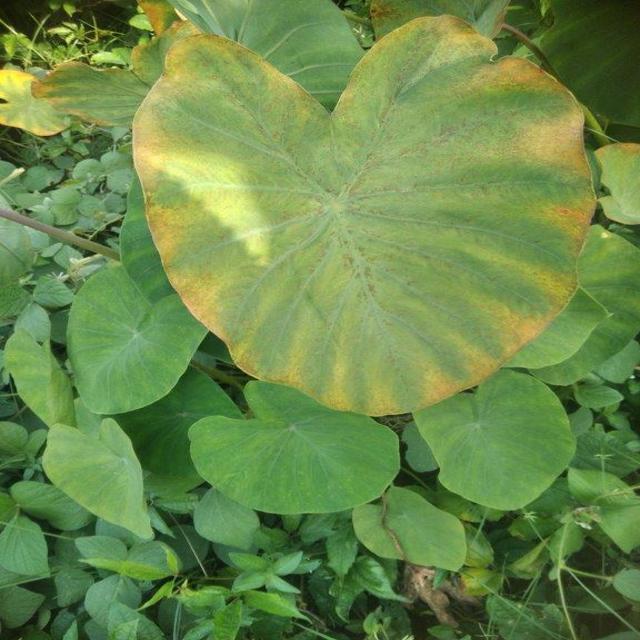
Label: Mid_Blight